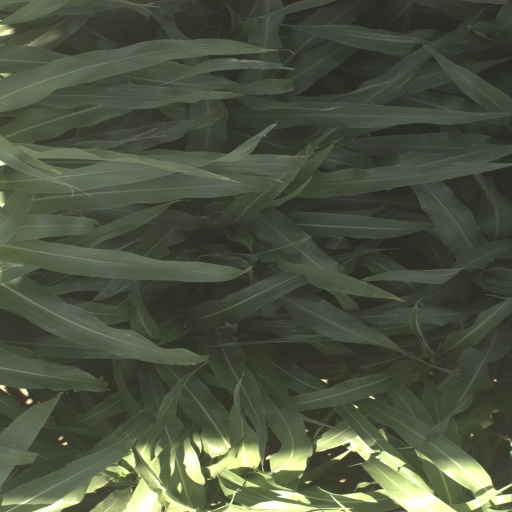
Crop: sorghum